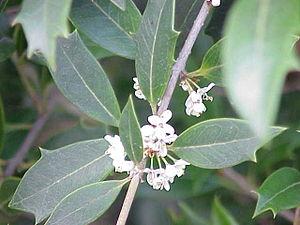
Le genre Osmanthus comprend des arbustes ou des petits arbres aux fleurs blanches odorantes et aux feuilles soit entières soit épineuses. Ils sont originaires principalement d'Asie tempérée.